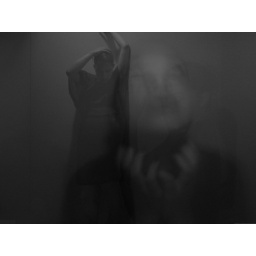
black cape dress by me